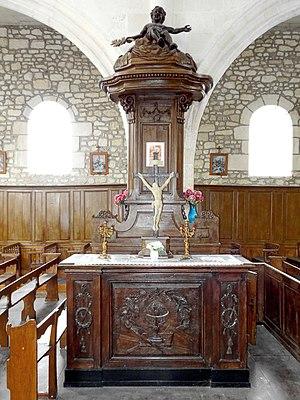
Mobilier de l'église - voir titre.
L'église Saint-Martin est une église catholique paroissiale située à Maimbeville, dans le département de l'Oise, en France. Elle a été construite sous une seule campagne pendant la première moitié du XVIᵉ siècle, dans le style gothique flamboyant. À l'extérieur, le clocher trapu et la faible hauteur des murs des bas-côtés suggèrent une modeste église rurale, et les fenêtres sans remplage évoquent une construction rustique. Le transept et l'abside autrement plus élancés paraissent en décalage avec les parties occidentales. À l'intérieur, l'église Saint-Martin s'avère tout au contraire homogène, mais également inachevée. La nef est tout aussi élevée que le chœur, et la largeur du vaisseau central est considérable. Les grandes arcades, les piliers ondulés et les voûtes d'ogives des parties orientales sont très soignés. Ainsi c'est l'ambition du projet architectural qui empêcha certainement le voûtement de la nef et des bas-côtés, et retarda l'exécution du bas-côté sud, tandis que les fenêtres semblent bien avoir possédé des réseaux flamboyants, qui semblent seulement avoir disparu.